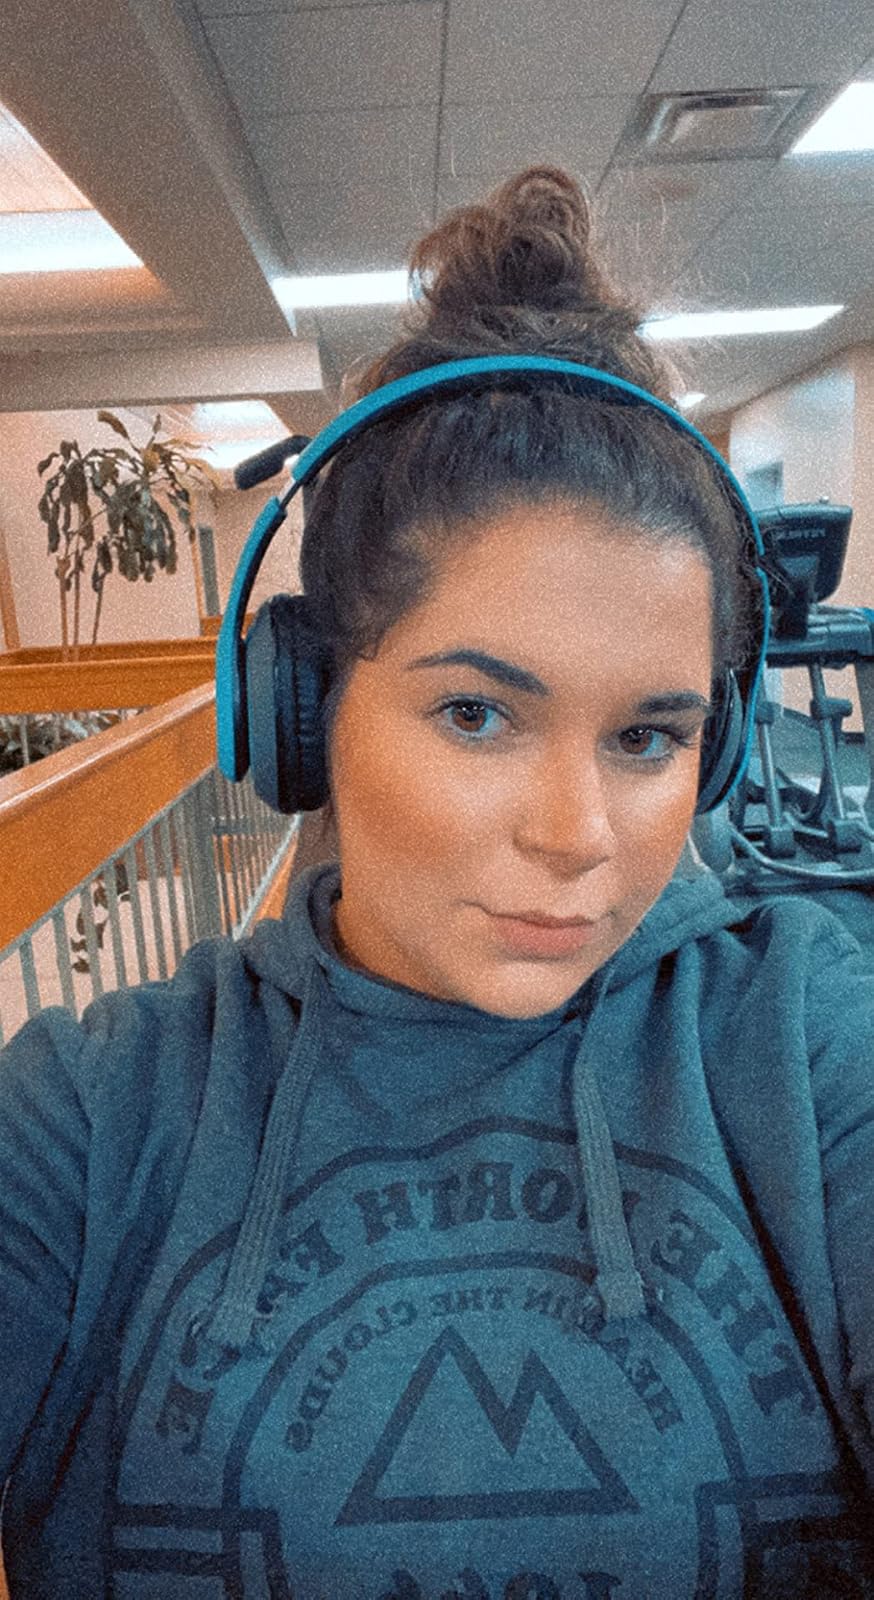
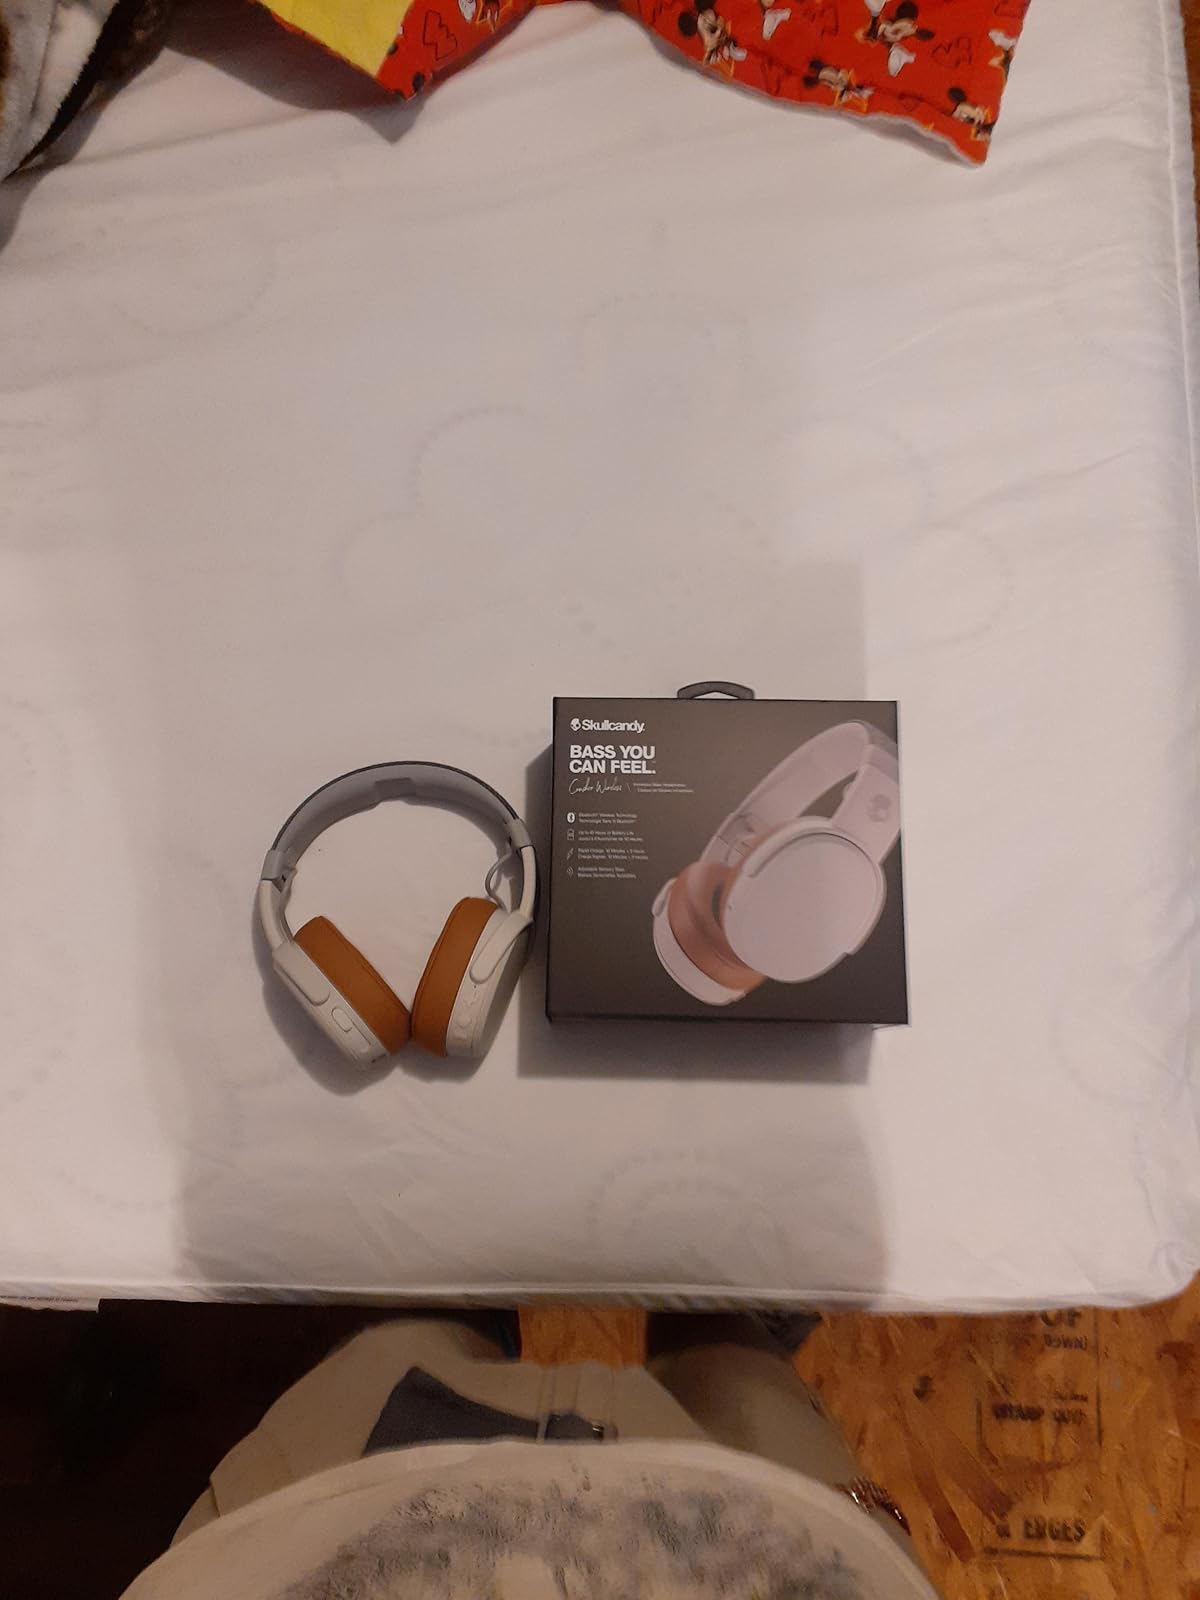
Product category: headphones
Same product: no